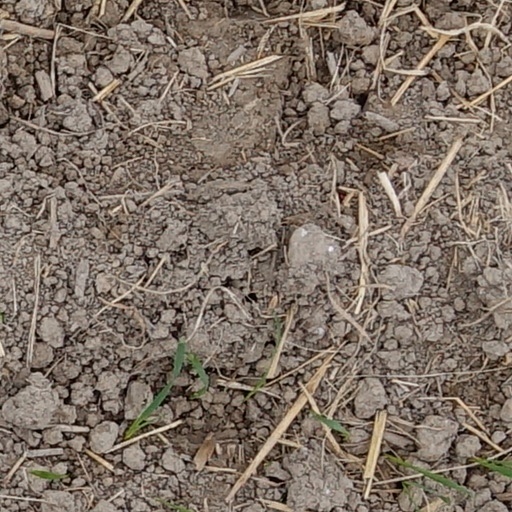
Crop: wheat